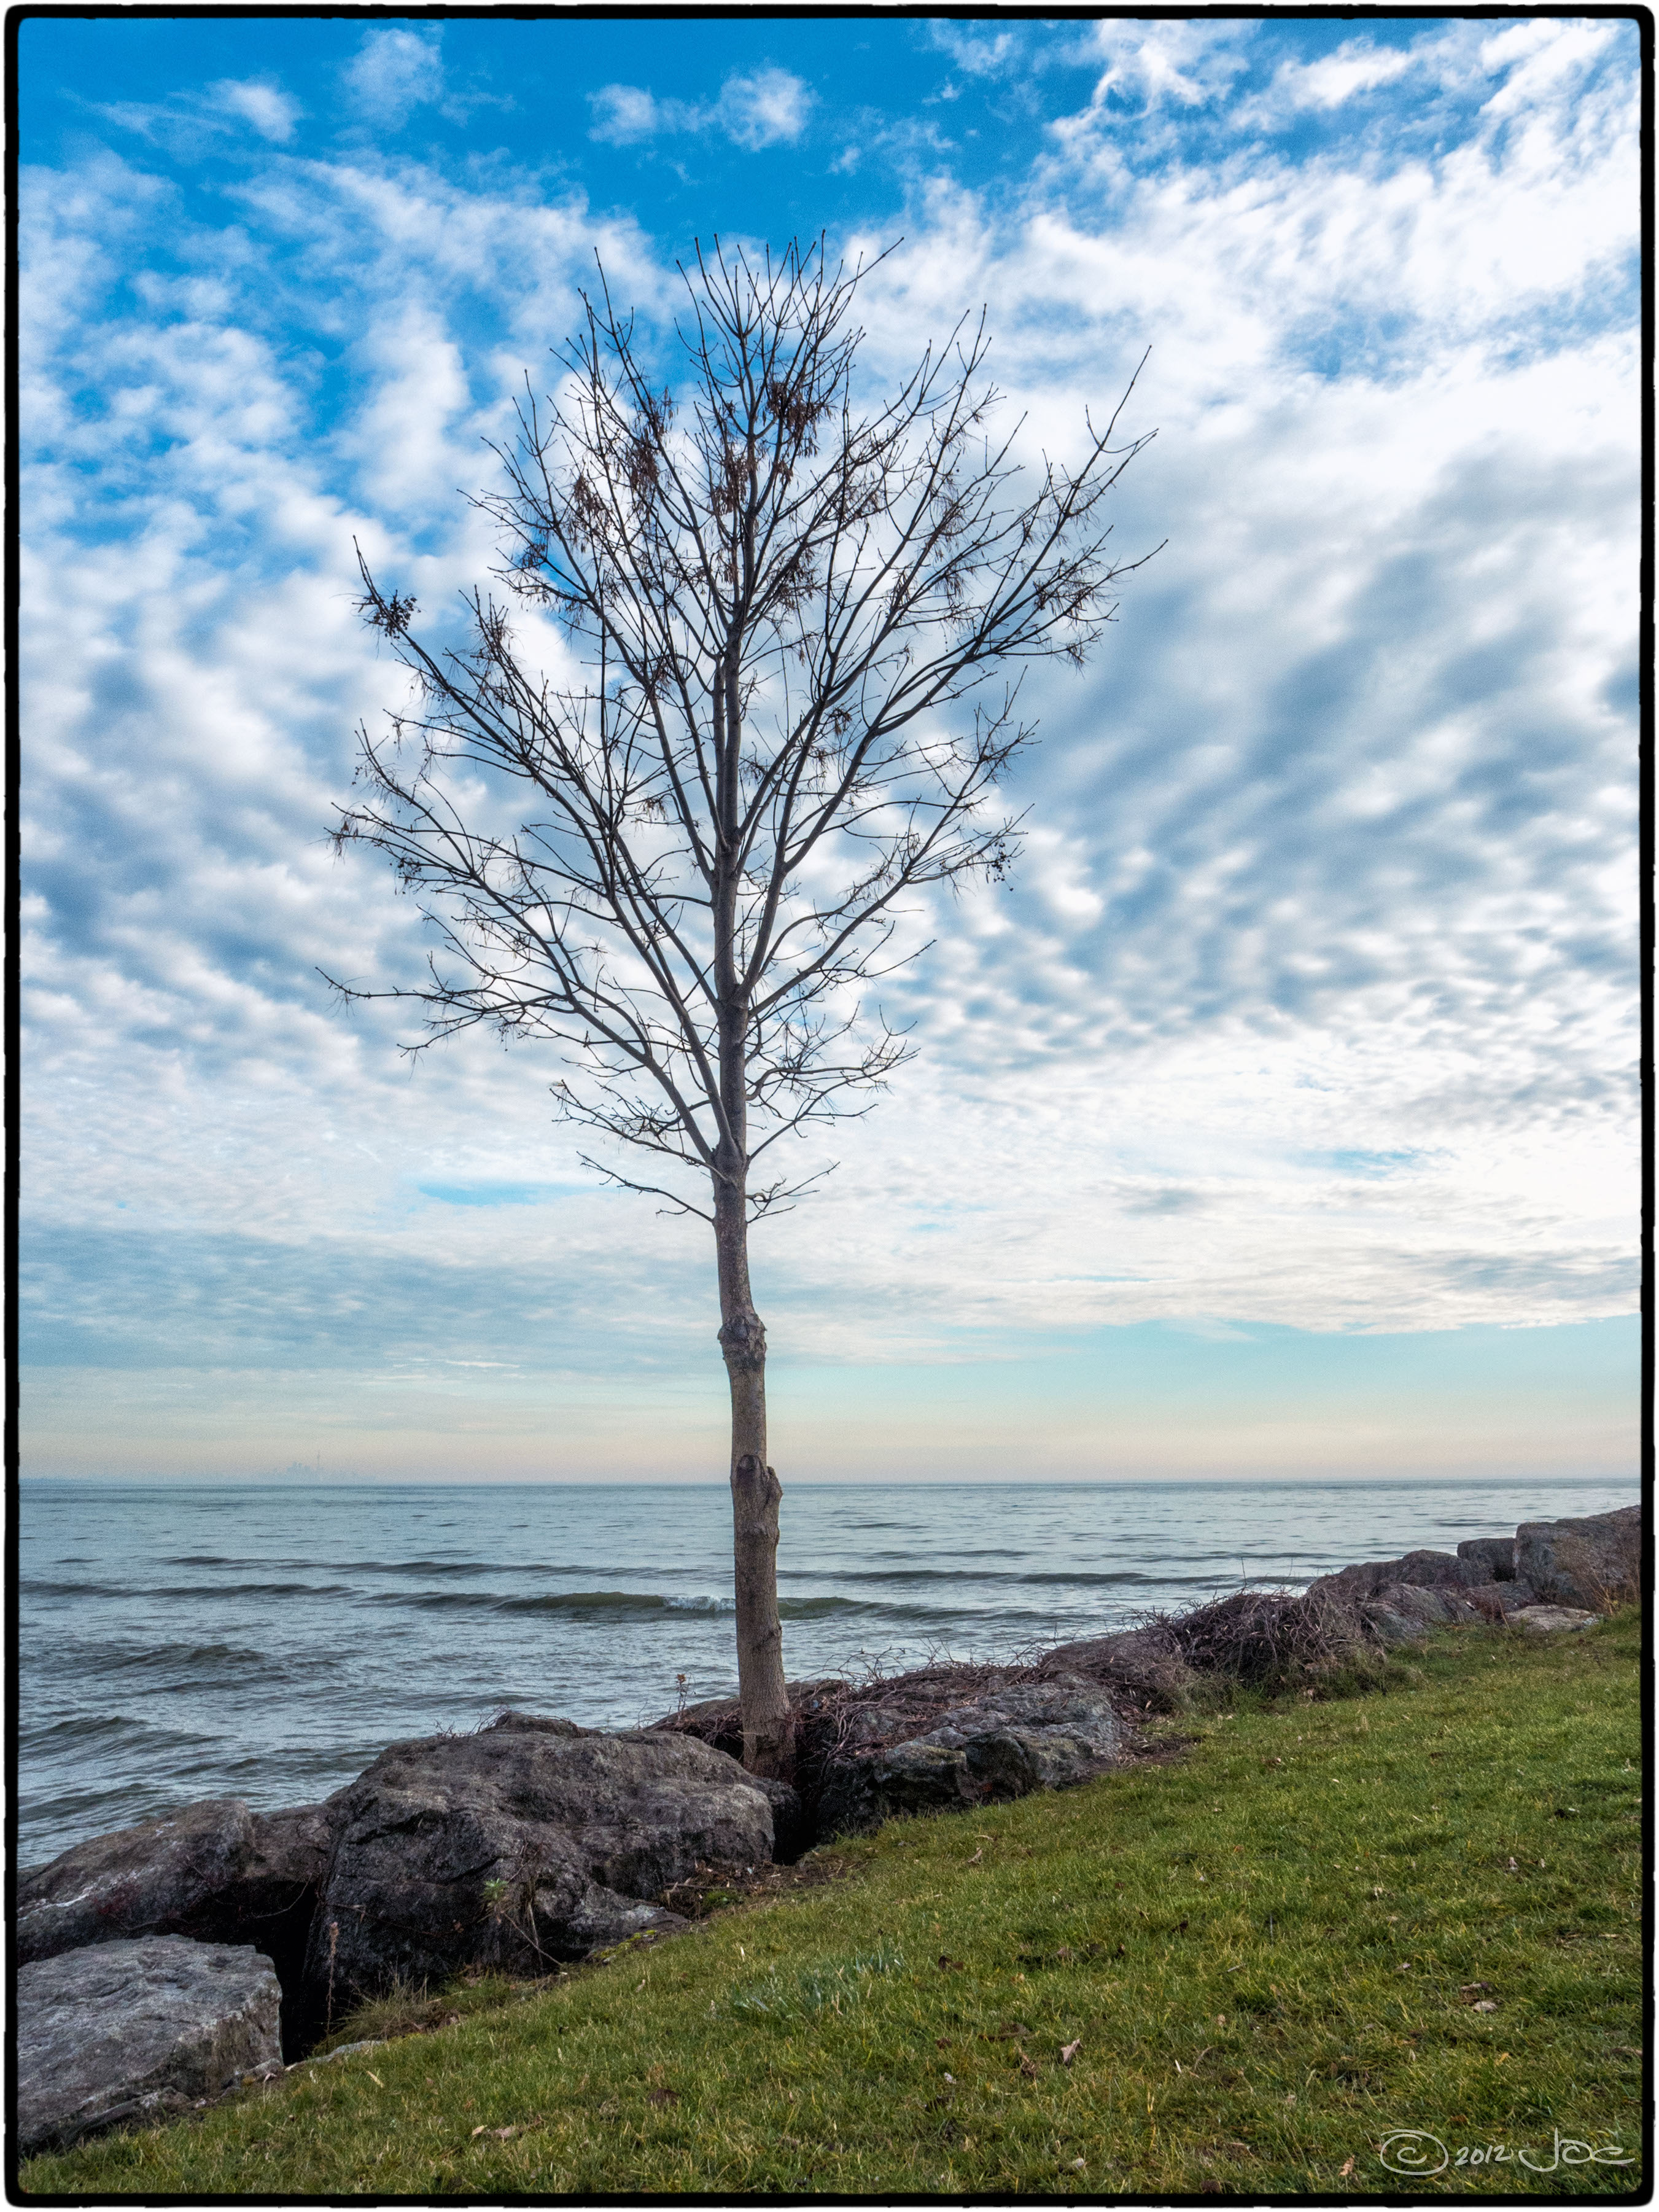
landscape, sea, coast, tree, water, nature, grass, ocean, horizon, marsh, branch, cloud, plant, sky, sunlight, morning, leaf, shore, flower, lake, wind, reflection, park, flora, season, jack, mississauga, ontario, darling, lumix, panasonic, dmc, lx7, panasoniclumixdmclx7, rattray, habitat, woody plant